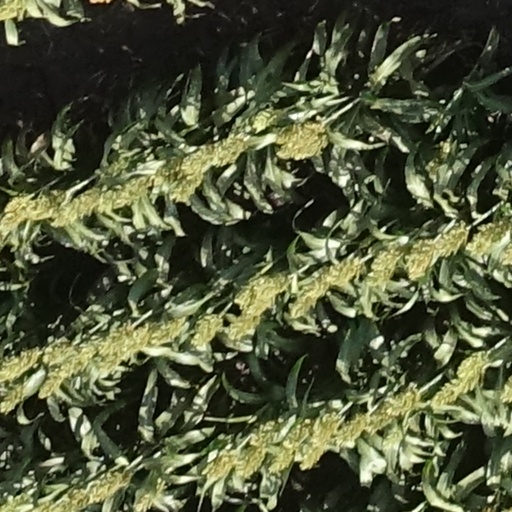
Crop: sorghum